Maja Dahlqvist

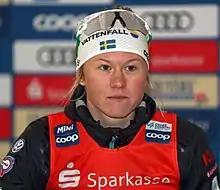
Dahlqvist in Dresden, 2019

Maja Anna Linnéa Dahlqvist (born 15 April 1994) is a Swedish cross-country skier. She won the Sprint World Cup in 2022 and retained the title in 2023. She won two silver medals and a bronze at the 2022 Winter Olympics.